Stephen Howarth

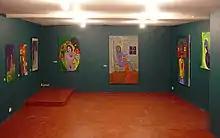
Stephen Howarth's show, "I Don't Want a Painting Degree if It Means Not Painting", 2002, at the Stuckism International Gallery.

Howarth was then given the inaugural show at the Stuckism International Gallery in Shoreditch, with the title "I Don't Want a Painting Degree if it Means Not Painting". He was in the first group show at the gallery, "The Stuckists First International", and subsequent shows.